South Dakota

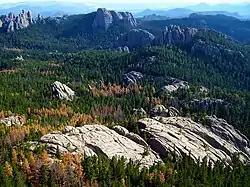
The Black Hills, a low mountain range, is located in Southwestern South Dakota.

Eastern South Dakota generally features higher precipitation and lower topography than the western part of the state. Smaller geographic regions of this area include the Coteau des Prairies, the Dissected Till Plains, and the James River Valley. The Coteau des Prairies is a plateau bordered on the east by the Minnesota River Valley and on the west by the James River Basin. Further west, the James River Basin is mostly low, flat, highly eroded land, following the flow of the James River through South Dakota from north to south. The Dissected Till Plains, an area of rolling hills and fertile soil that covers much of Iowa and Nebraska, extends into the southeastern corner of South Dakota. Layers deposited during the Pleistocene epoch, starting around two million years ago, cover most of eastern South Dakota. These are the youngest rock and sediment layers in the state, the product of several successive periods of glaciation which deposited a large amount of rocks and soil, known as till, over the area.